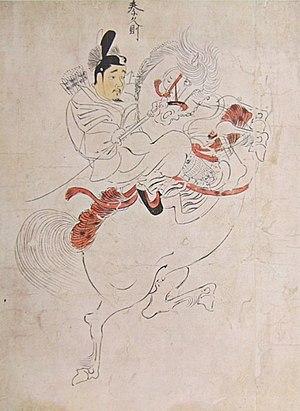
Le terme nise-e désigne un style japonais de peinture de portrait né à la fin du XIIᵉ siècle et prisé durant toute l’époque de Kamakura. Ce mouvement, cadrant avec les nouvelles tendances réalistes de Kamakura, est initié par le peintre et courtisan Fujiwara Takanobu et repris par sa descendance. Il demeure de nos jours nombre de portraits de personnages influents — empereurs, shoguns, aristocrates ou samouraïs.
Le terme « trésor national » est utilisé au Japon depuis 1897 pour désigner les biens les plus précieux du patrimoine culturel du Japon
Le Rouleau enluminé des gardes impériaux ou Rouleau enluminé de la cavalerie de la garde impériale était un emaki datant de l’époque de Kamakura. Probablement réalisé vers 1247, il présente neuf portraits équestres de gardes impériaux dans le style nise-e. L’œuvre est classé parmi les trésors nationaux du Japon qui regroupent les biens les plus exceptionnels du patrimoine culturel japonais.